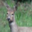
Label: deer